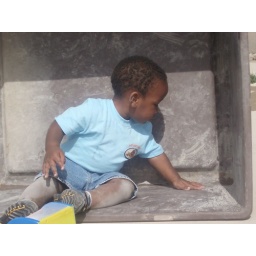
Josh is in the dog house